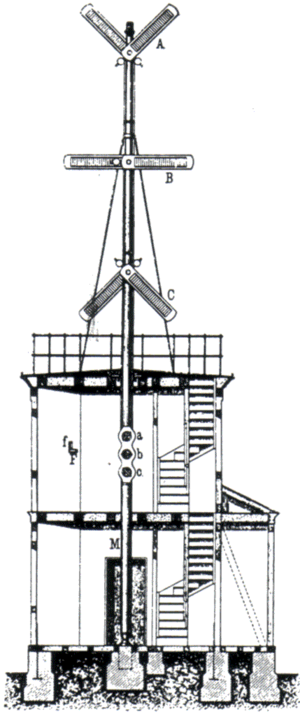
Le télégraphe optique prussien est un système de communication télégraphique entre Berlin et la Rhénanie, qui pouvait transmettre des messages administratifs et militaires au moyen de signaux optiques sur une distance de près de 550 km. La ligne télégraphique comprenait jusqu'à 62 stations télégraphiques, munies de mâts de signalisation portant chacun six bras mus par des cordes. Les stations étaient équipées de longues-vues avec lesquelles les télégraphistes lisaient les signaux spécialement codés d'une station émettrice, et ils les répétaient immédiatement à la suivante. Trois expéditions télégraphiques à Berlin, Cologne et Coblence permettaient l'accueil, le chiffrement, le déchiffrement et la délivrance des dépêches officielles. Cette installation a été rendue superflue par l'introduction du télégraphe électrique. Même si l'on ne transmet plus de message par télégraphie optique, le principe reste utilisé dans l'alphabet sémaphore, et sous une forme très simplifiée dans les signaux ferroviaires mécaniques
Le télégraphe est un système destiné à transmettre des messages, appelés télégrammes, d'un point à un autre sur de grandes distances, à l'aide de codes pour une transmission rapide et fiable.